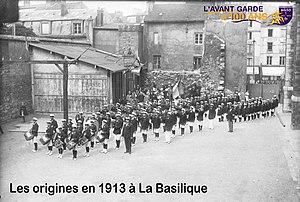
L'Avant-Garde de Saint-Denis au début du XX° siècle
L’Avant-Garde de Saint-Denis est un ancien patronage paroissial de Saint-Denis devenu une association omnisports et culturelle.